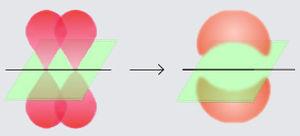
La liaison π est une liaison chimique covalente qui est créée entre deux atomes par recouvrement d'orbitales de nombre quantique secondaire ≥ 1. Le recouvrement est latéral, c'est-à-dire que les 2 lobes des deux orbitales en interaction sont parallèles, contrairement au cas des liaisons σ où les lobes des 2 orbitales atomiques pointent l'un vers l'autre. Par ailleurs il n'y a pas d'électron dans l'axe de liaison.